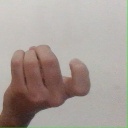
अक्षर: ज